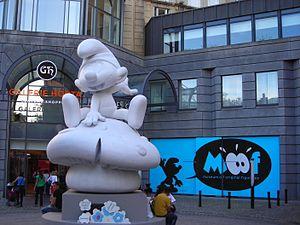
Museum of original figurines
Le museum of original figurines ou MOOF est un musée belge privé consacré au neuvième art, situé dans la Galerie Horta, sous la gare centrale de Bruxelles, en Belgique.
Les Schtroumpfs est une série de bande dessinée jeunesse belge créée par Peyo en 1958 racontant l'histoire d'un peuple imaginaire de petites créatures bleues logeant dans un village champignon au milieu d'une vaste forêt. Les seize premiers albums ont été publiés par leur créateur. Depuis sa mort le 24 décembre 1992, son fils Thierry Culliford dirige l'édition des nouveaux albums.